The Little Devil

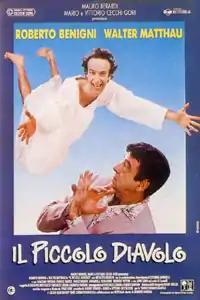

The Little Devil (original Italian name "Il piccolo diavolo") is a 1988 Italian surreal comedy film directed by and starring Roberto Benigni, also starring Walter Matthau, Stefania Sandrelli, Nicoletta Braschi and John Lurie.